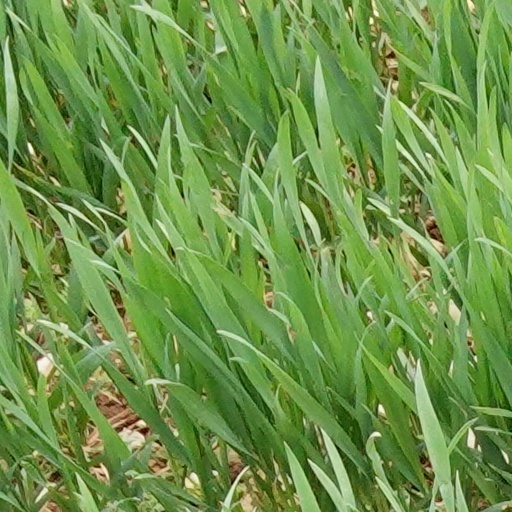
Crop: wheat